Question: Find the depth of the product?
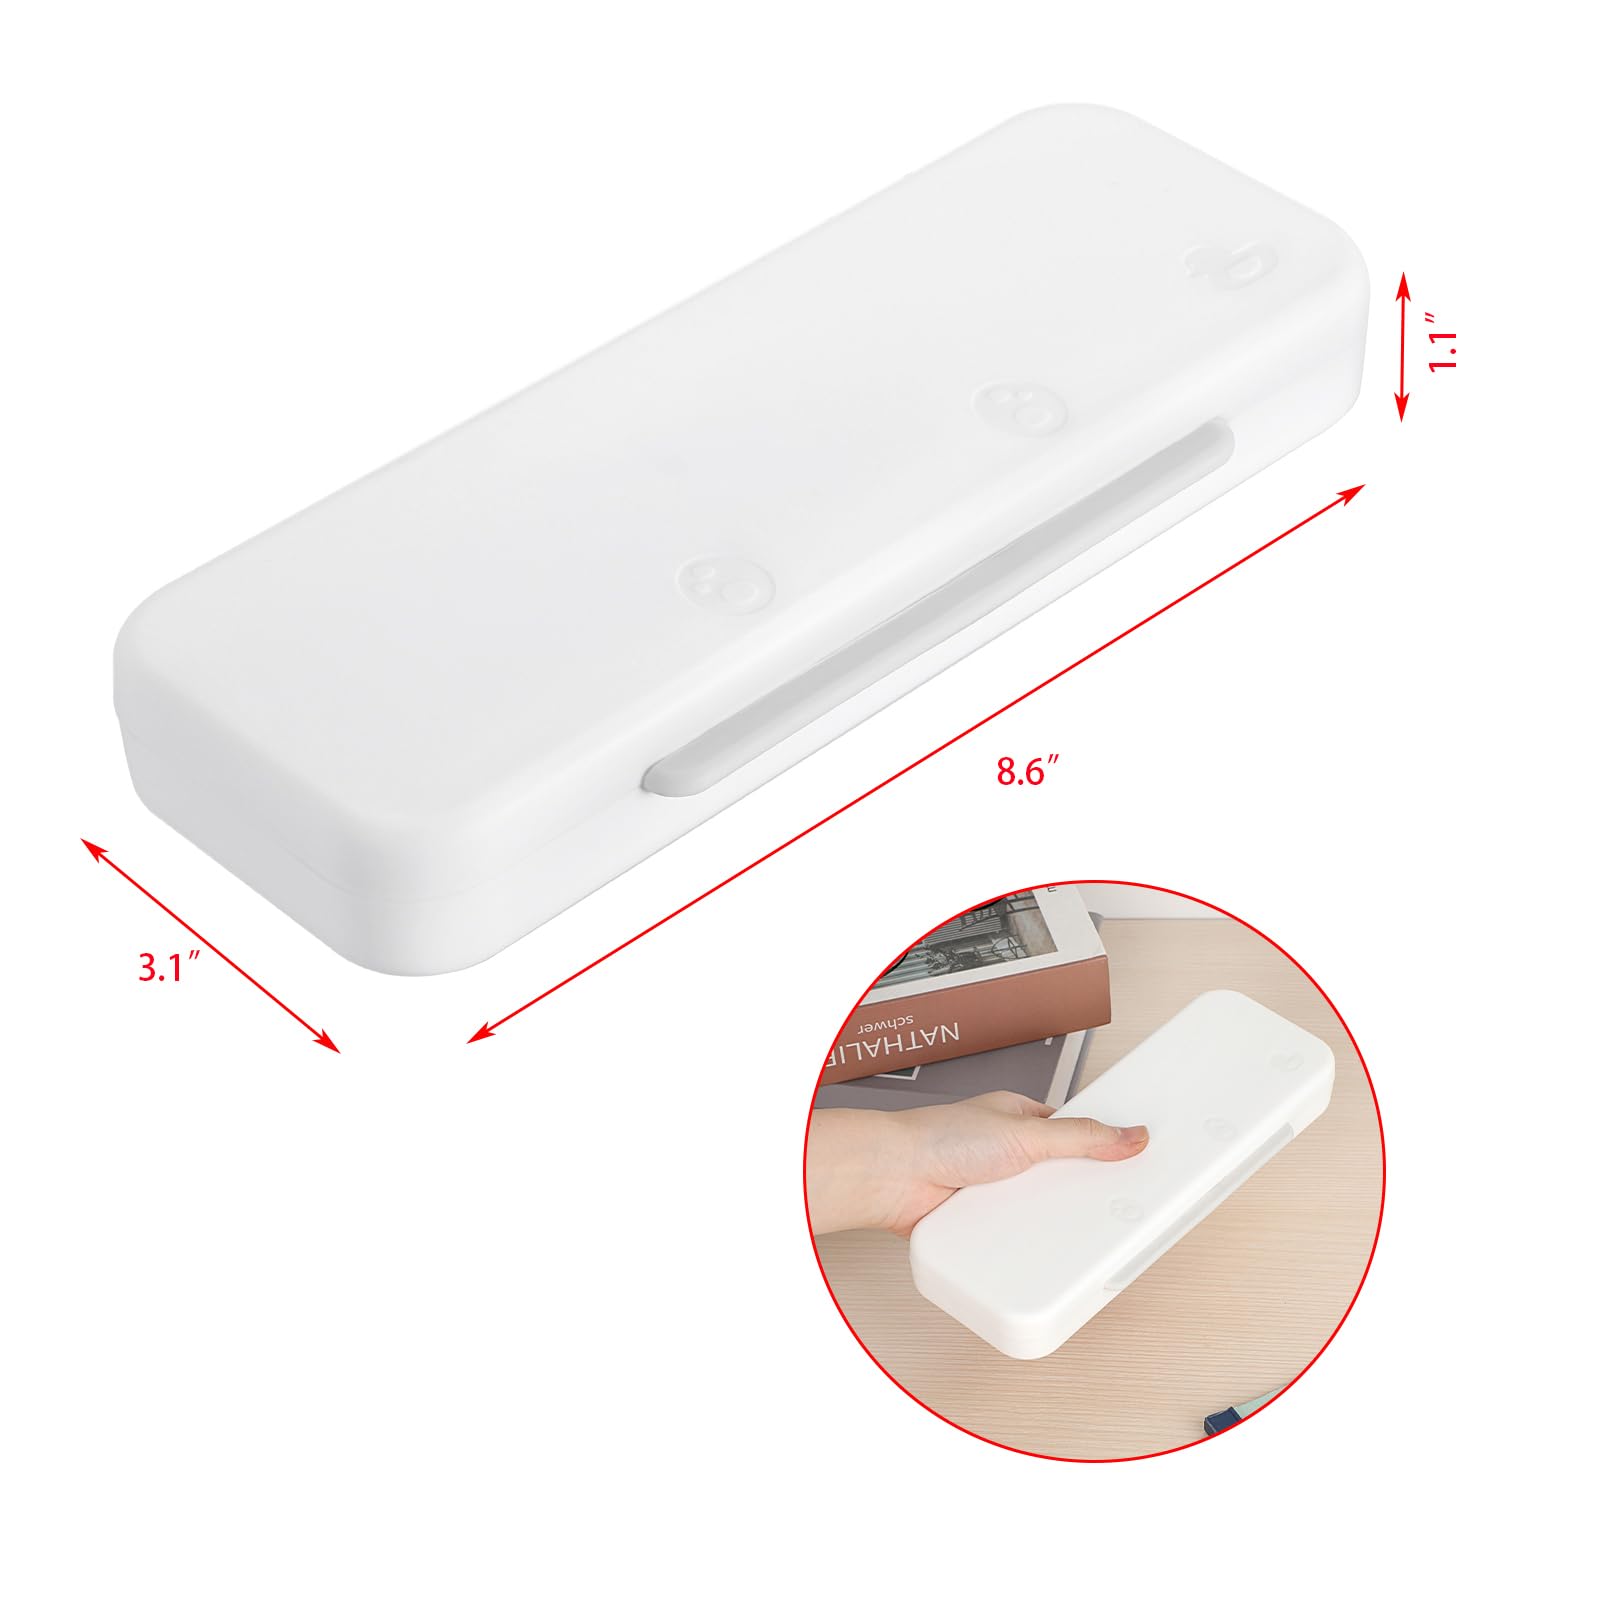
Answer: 8.6 inch